Nikki Fuller

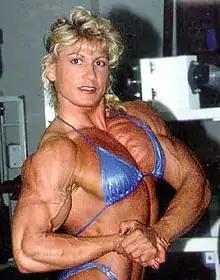

Nikki Fuller (born January 23, 1968) is an American professional female bodybuilder. At her largest, Fuller weighed . In competition, her height was listed at and her biceps measured . Some of her best lifts are for a max on bench press and 1100 lbs for multiple reps on leg press.